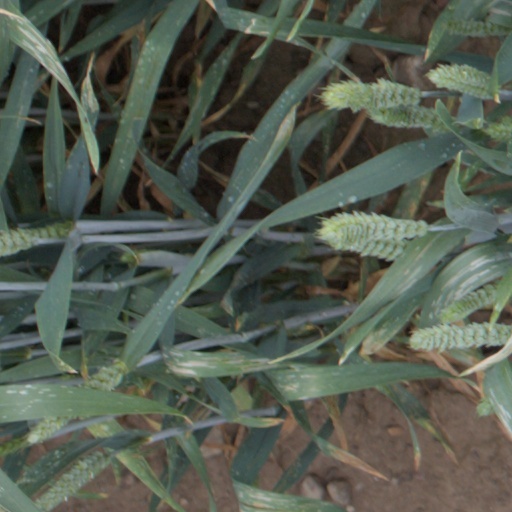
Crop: wheat